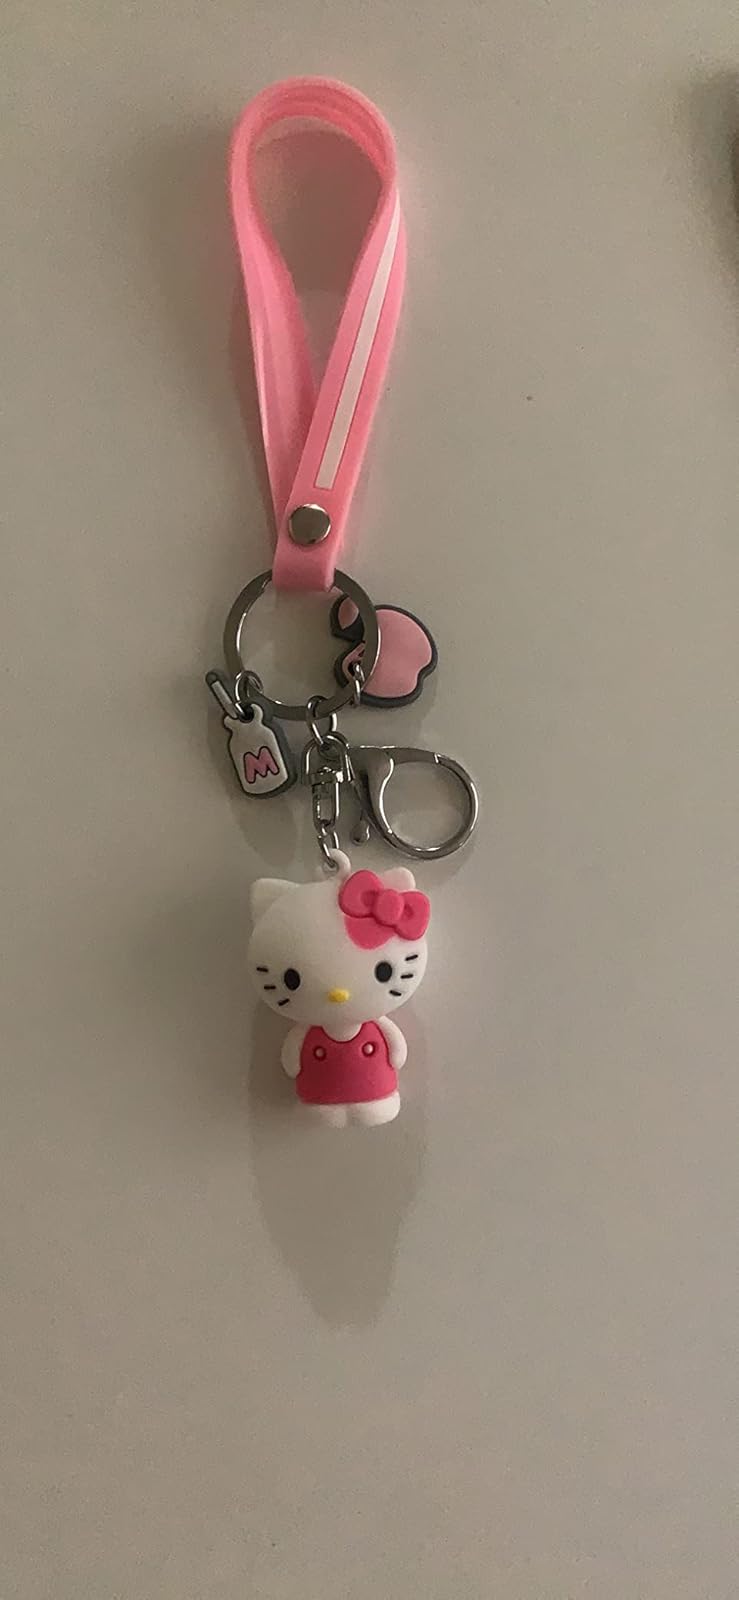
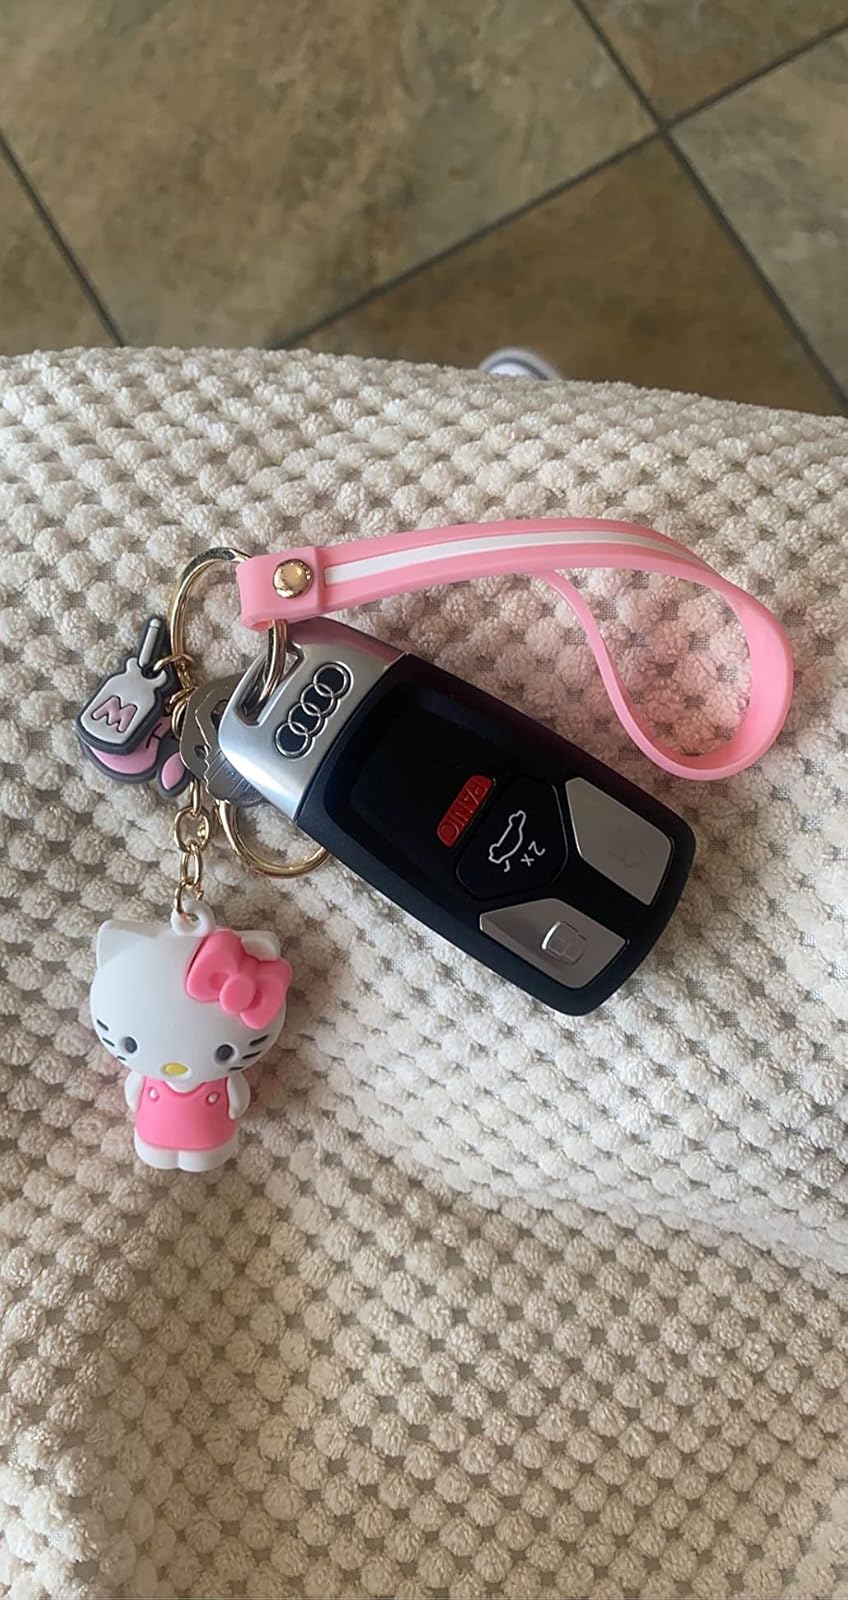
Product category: accessories_keychain
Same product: yes